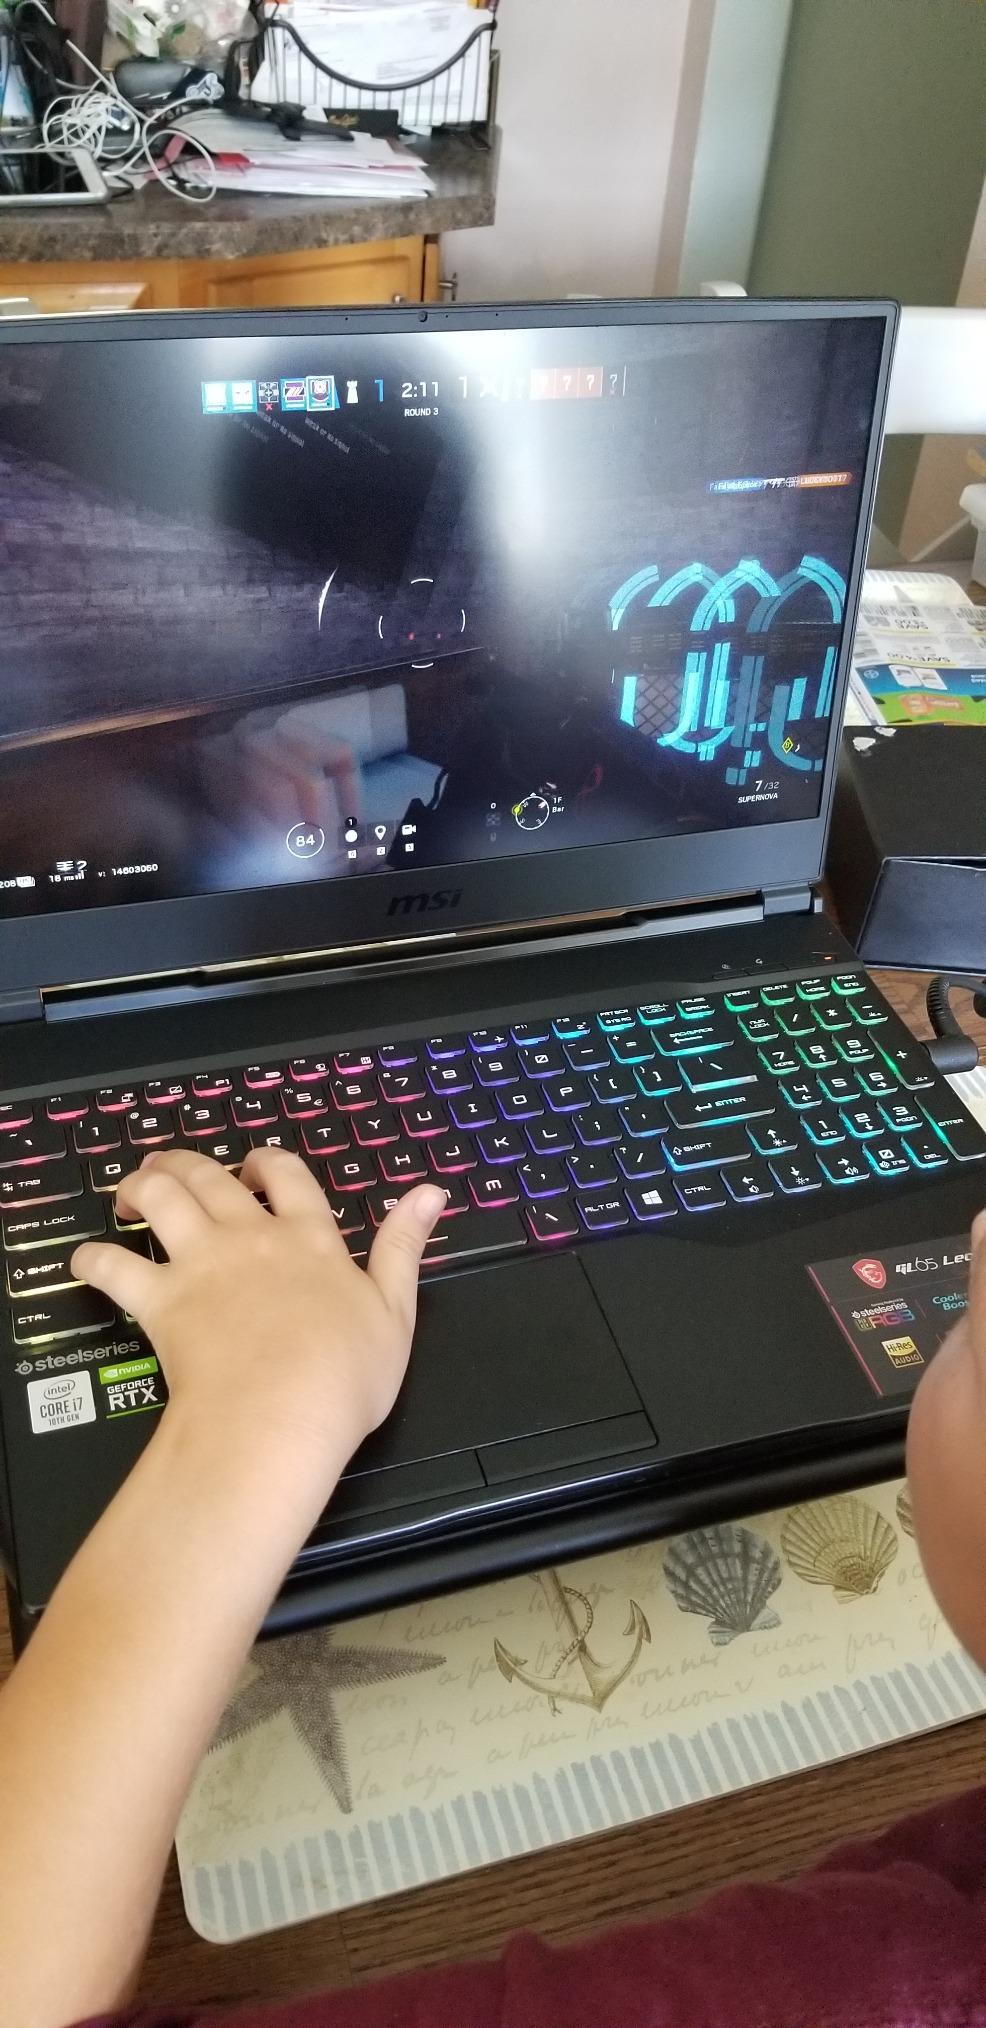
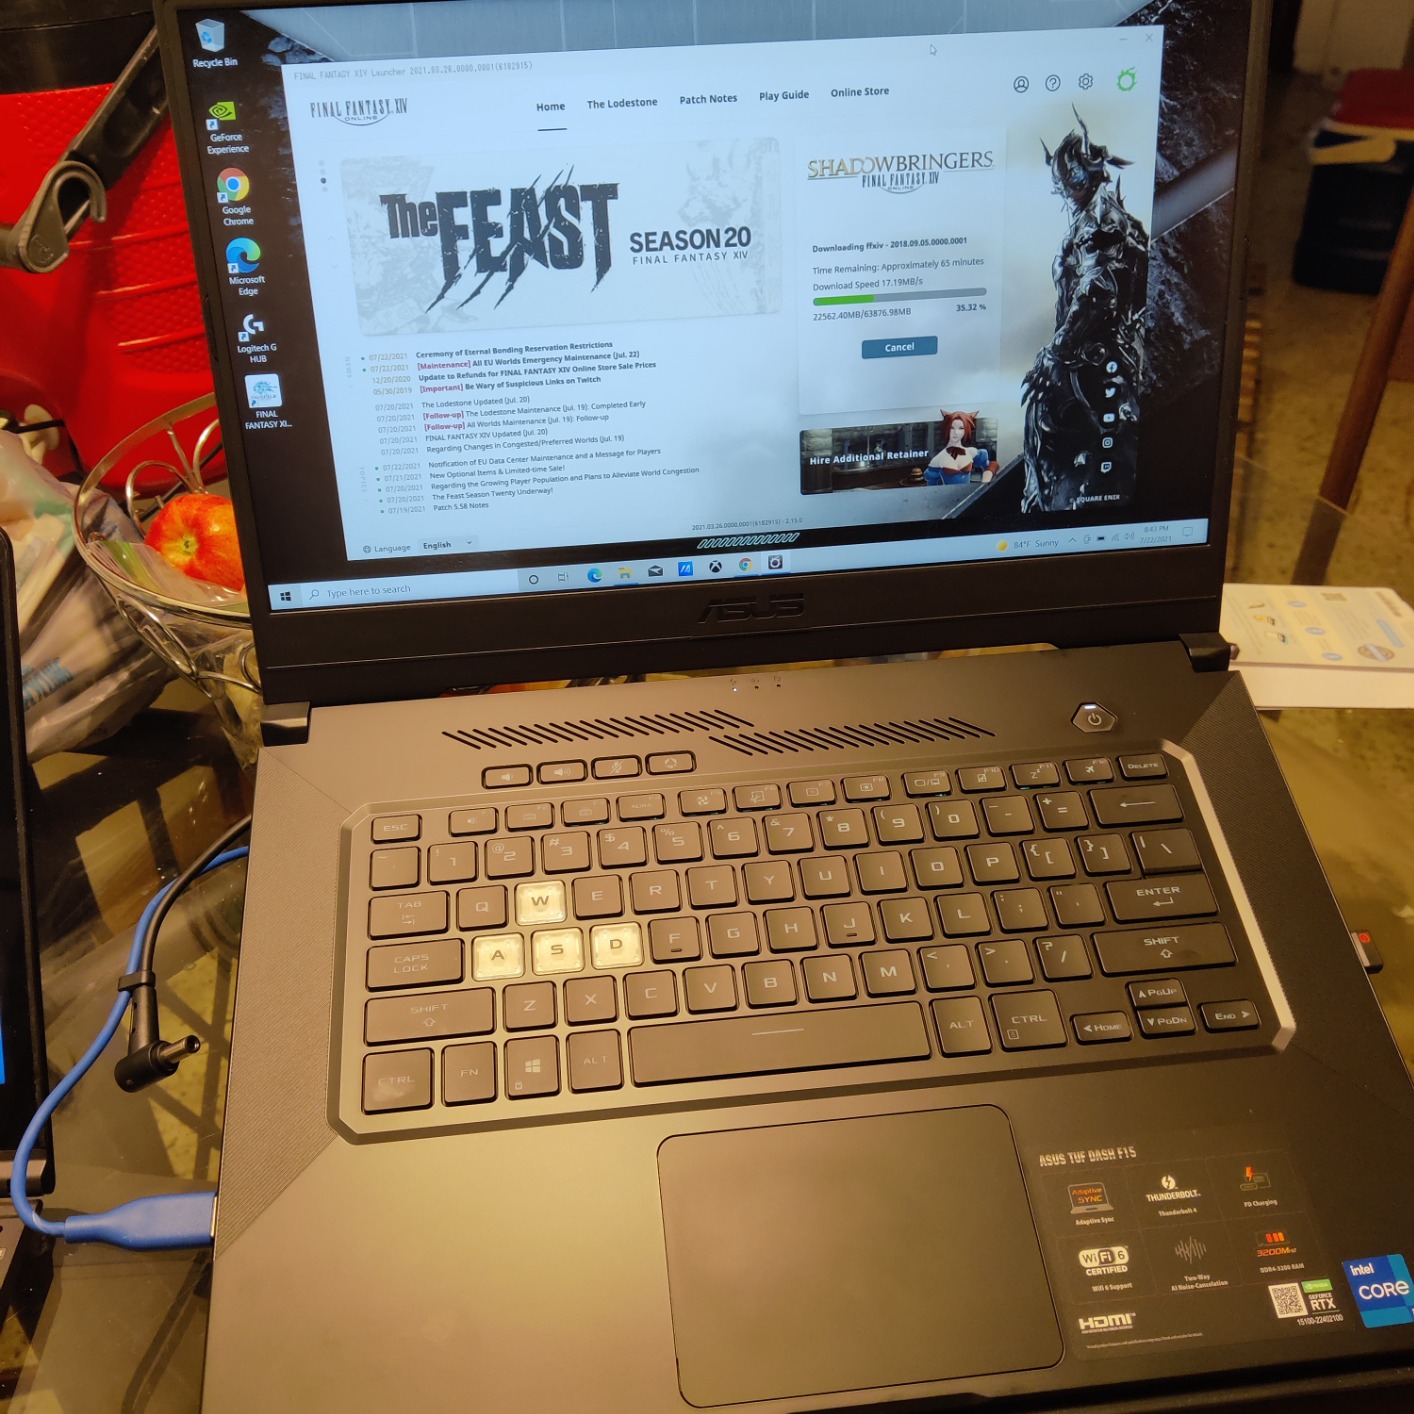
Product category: laptop
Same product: no